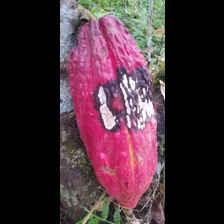
Label: moniliophthora